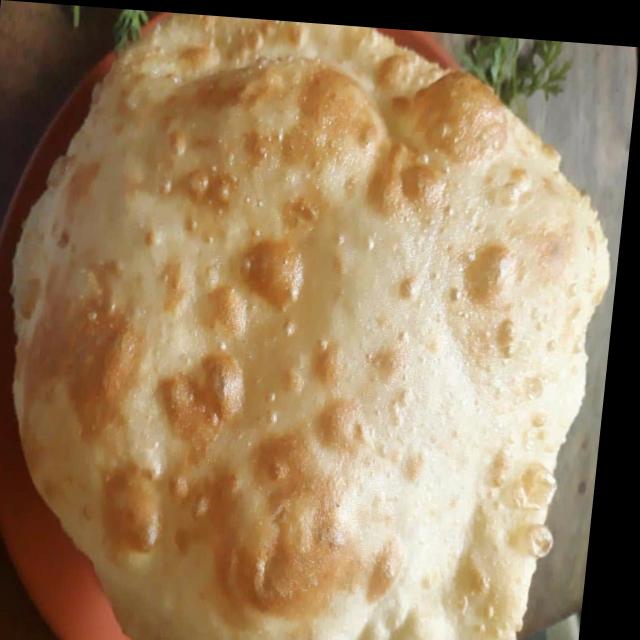
Dish: chole_bhature